Valdosta State University

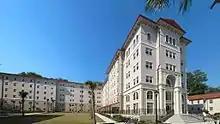
Georgia Hall, completed in 2009, is the latest residence hall at VSU

The Camellia Trail is believed to be the only such trail on a university campus in the nation. Located in the northwest area of the Main Campus, more than 1,100 camellias of many varieties form a winding trail through the towering pines. The trail was a 1944 Christmas gift to the university from the late Mr. and Mrs. R. B. Whitehead of Valdosta. A memorial gateway honors the collection's founder, "The Camellia Lady," Jewell Whitehead.